Portus Magnus, Algeria

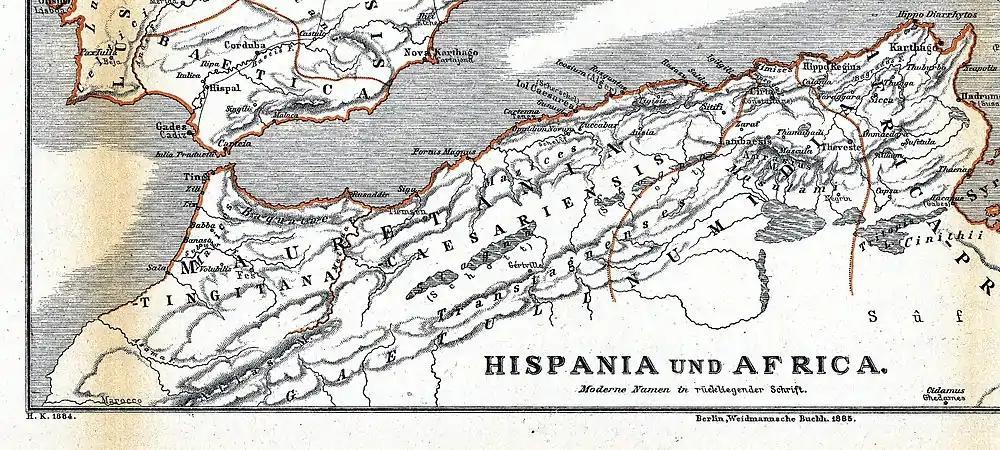
Excerpt from a German map in one of Mommsen's works, showing Portus Magnus on the coast of western Mauretania Caesariensis

Portus Magnus (Latin: "Great Port") was a Roman port and colony in western Mauretania Caesariensis near Portus Divinus. Its ruins are now under and around Bethioua in Algeria's Oran Province. In the early modern period, Bethioua still housed several notable Roman mosaics and other artwork, most of which have since been removed to the museum at the provincial capital Oran.